Haley Reinhart videography

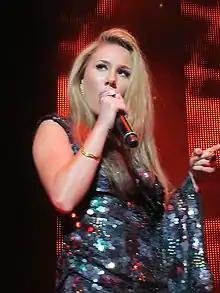
Reinhart in July 2011

American singer and songwriter Haley Reinhart has been featured in seventeen music videos and eight television series or specials. Reinhart garnered widespread attention for her Jazz fusion and Rock styles when she appeared on the tenth season of "American Idol".